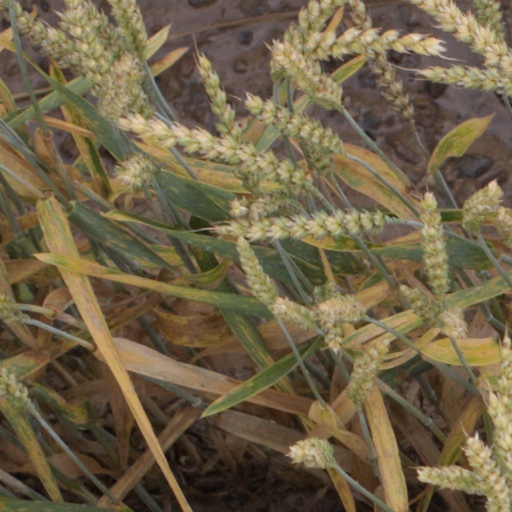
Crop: wheat